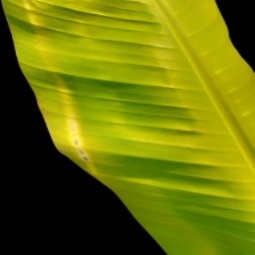
Label: Zinc